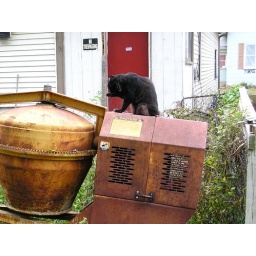
Black cat against red door on old cement mixer